James Reavis

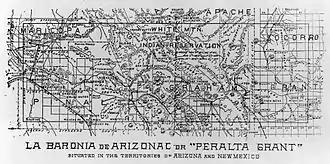
The Peralta land grant in its final form

Under Willing, the grant had been a "floater", a grant for a certain amount of territory, but lacking a fixed location. Such grants, while common, were useful as legal nuisances capable of scaring an unsophisticated land owner, but of little real value. Reavis decided to change this and fixed the location of the grant. To deal with ambiguities regarding various historical measurements, he chose the definitions most advantageous to his goals. As a result, the grant for a 10 by 30-league area turned into a territory running north to south and east to west. The size later grew to With the center of its western boundary set near the confluence of the Salt and Gila Rivers, the grant contained the towns of Phoenix, Globe, Casa Grande, Florence, and Tempe and stretched to the outskirts of Silver City, New Mexico. Other points of interest within the grant boundaries were the Silver King Mine and a section of the Southern Pacific Railroad.